Bruce Kent

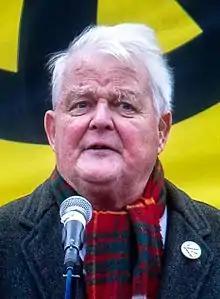
Kent in 2016

Bruce Kent (22 June 1929 – 8 June 2022) was an English Catholic former priest who became a political activist in the Campaign for Nuclear Disarmament (CND), holding various leadership positions in the organisation.